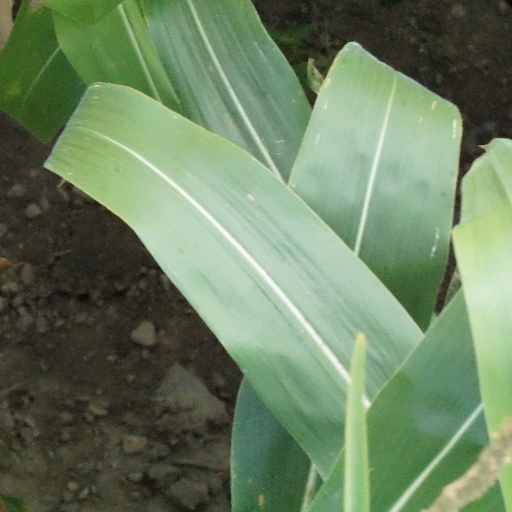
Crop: maize; corn